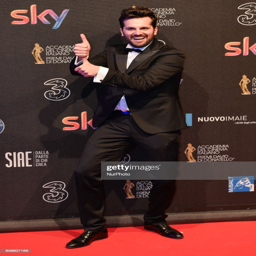
person walks the red carpet of award .